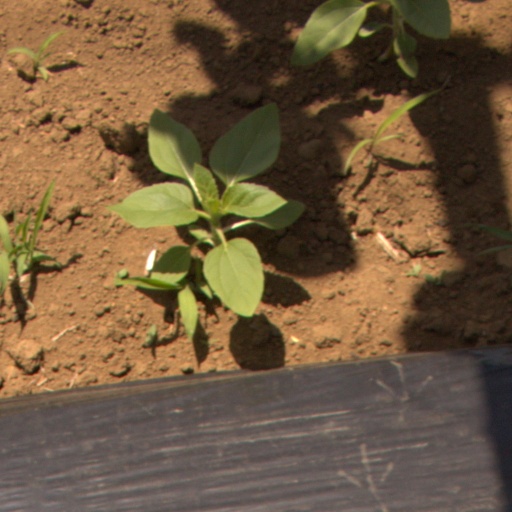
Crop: Jerusalem artichoke